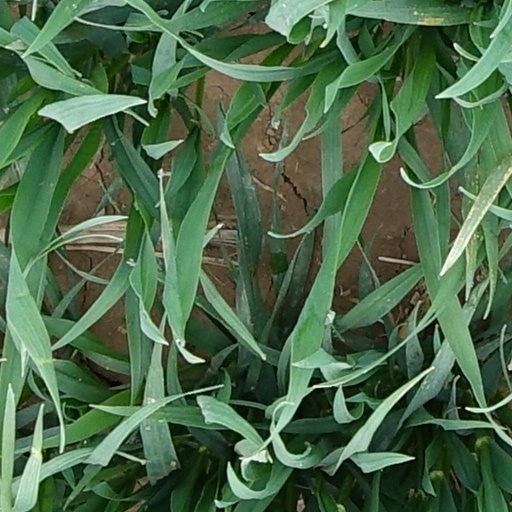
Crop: wheat